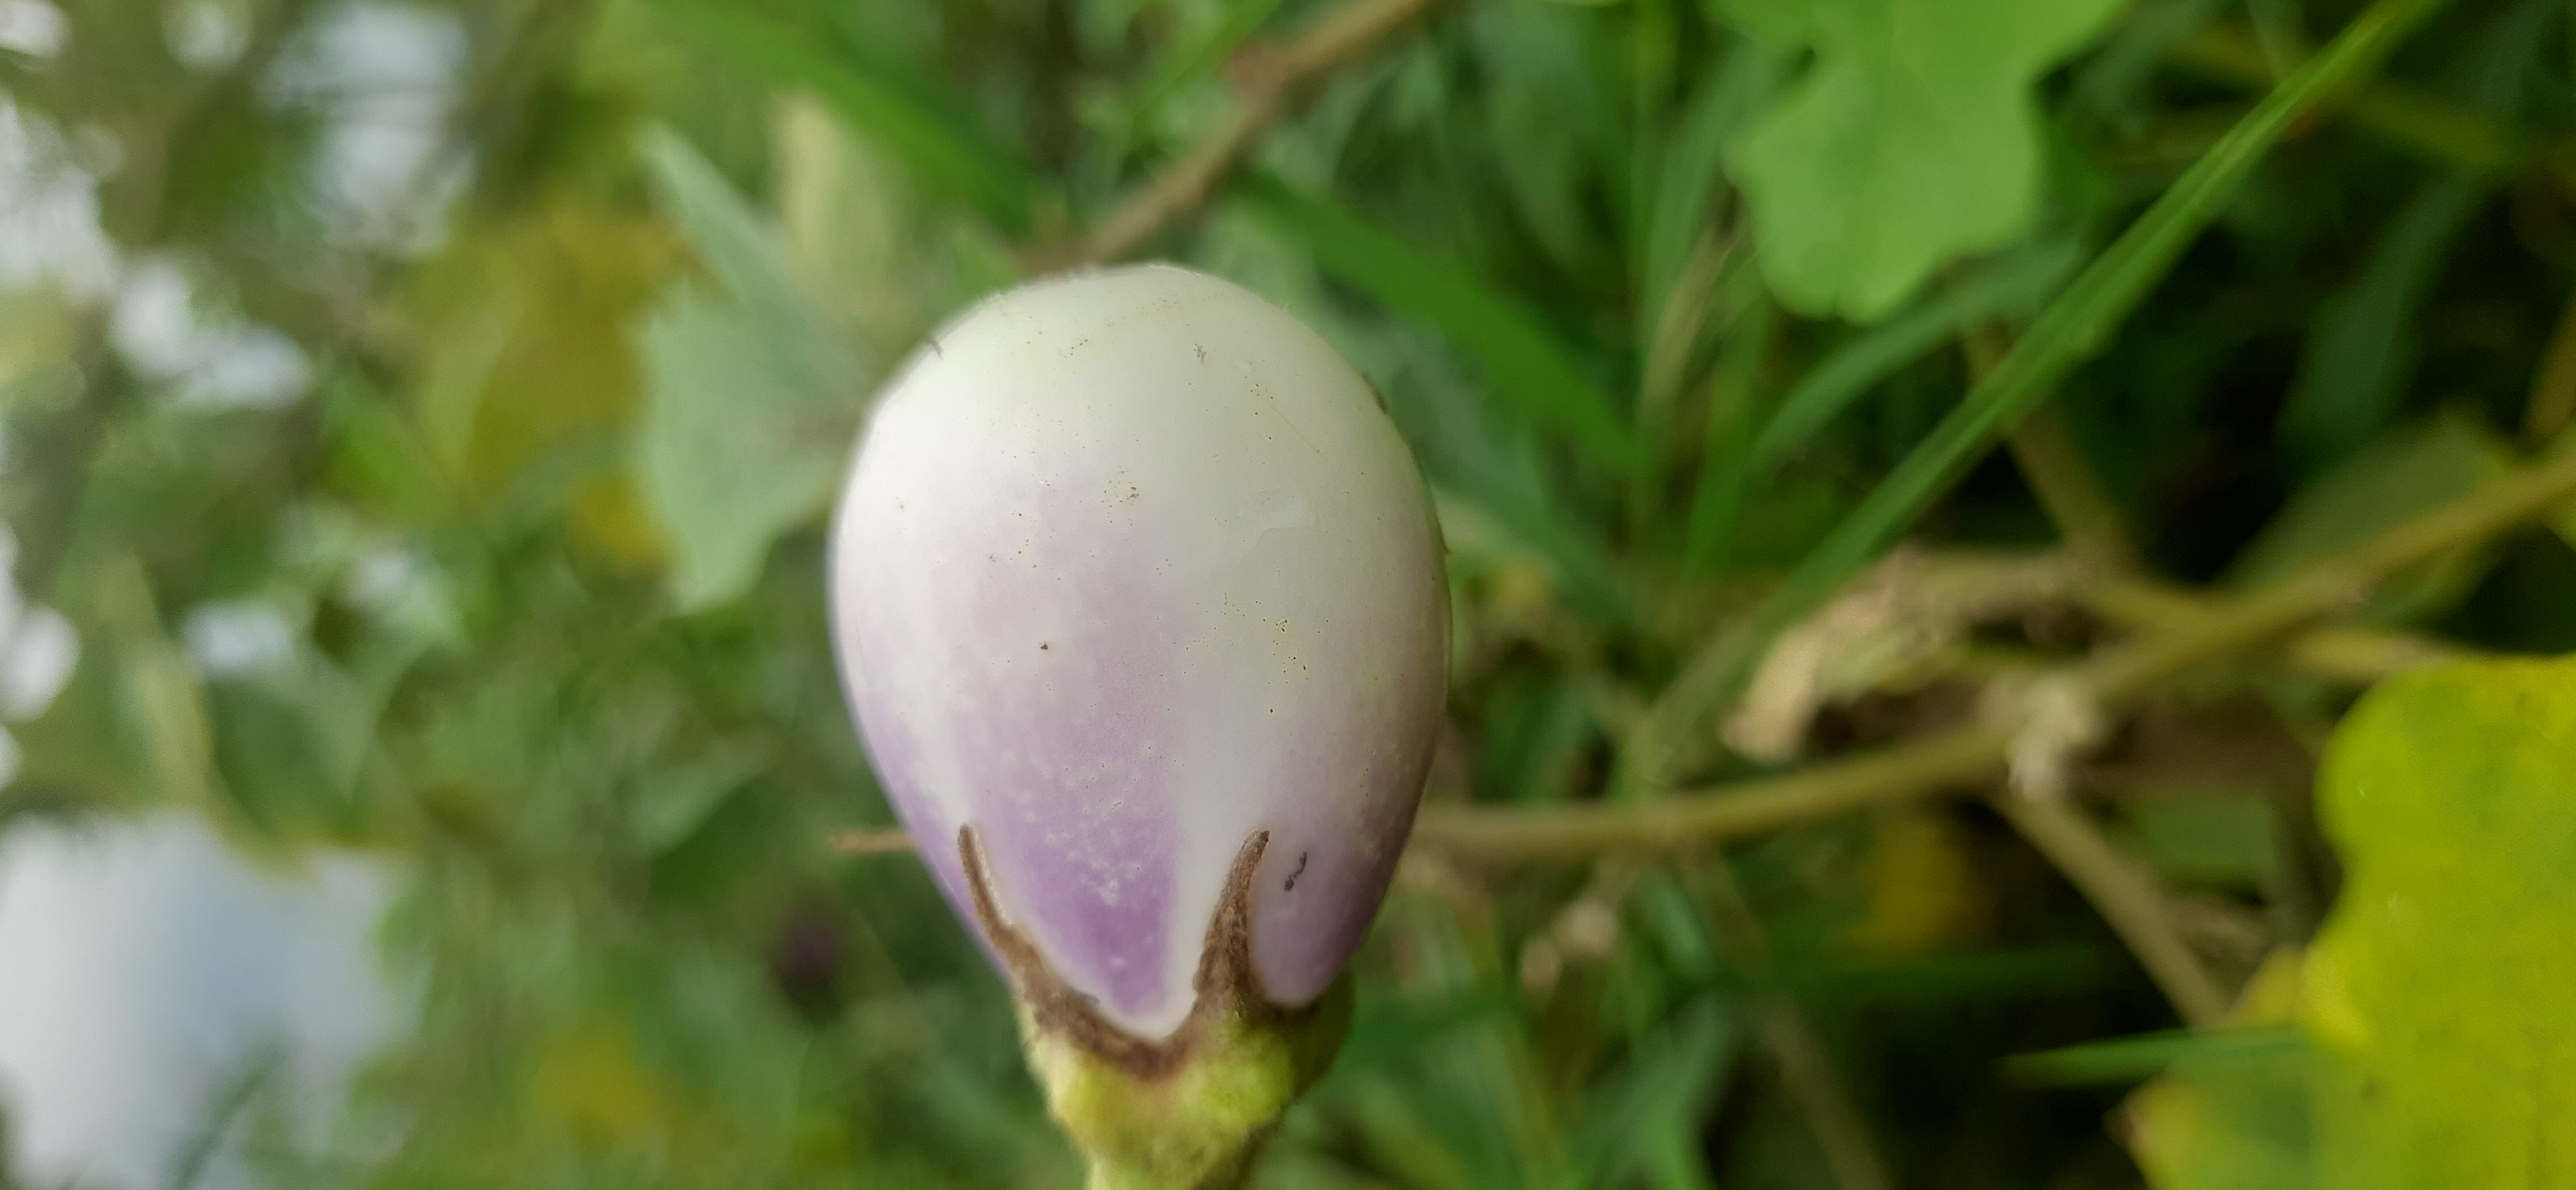
Label: Healty Brinjal